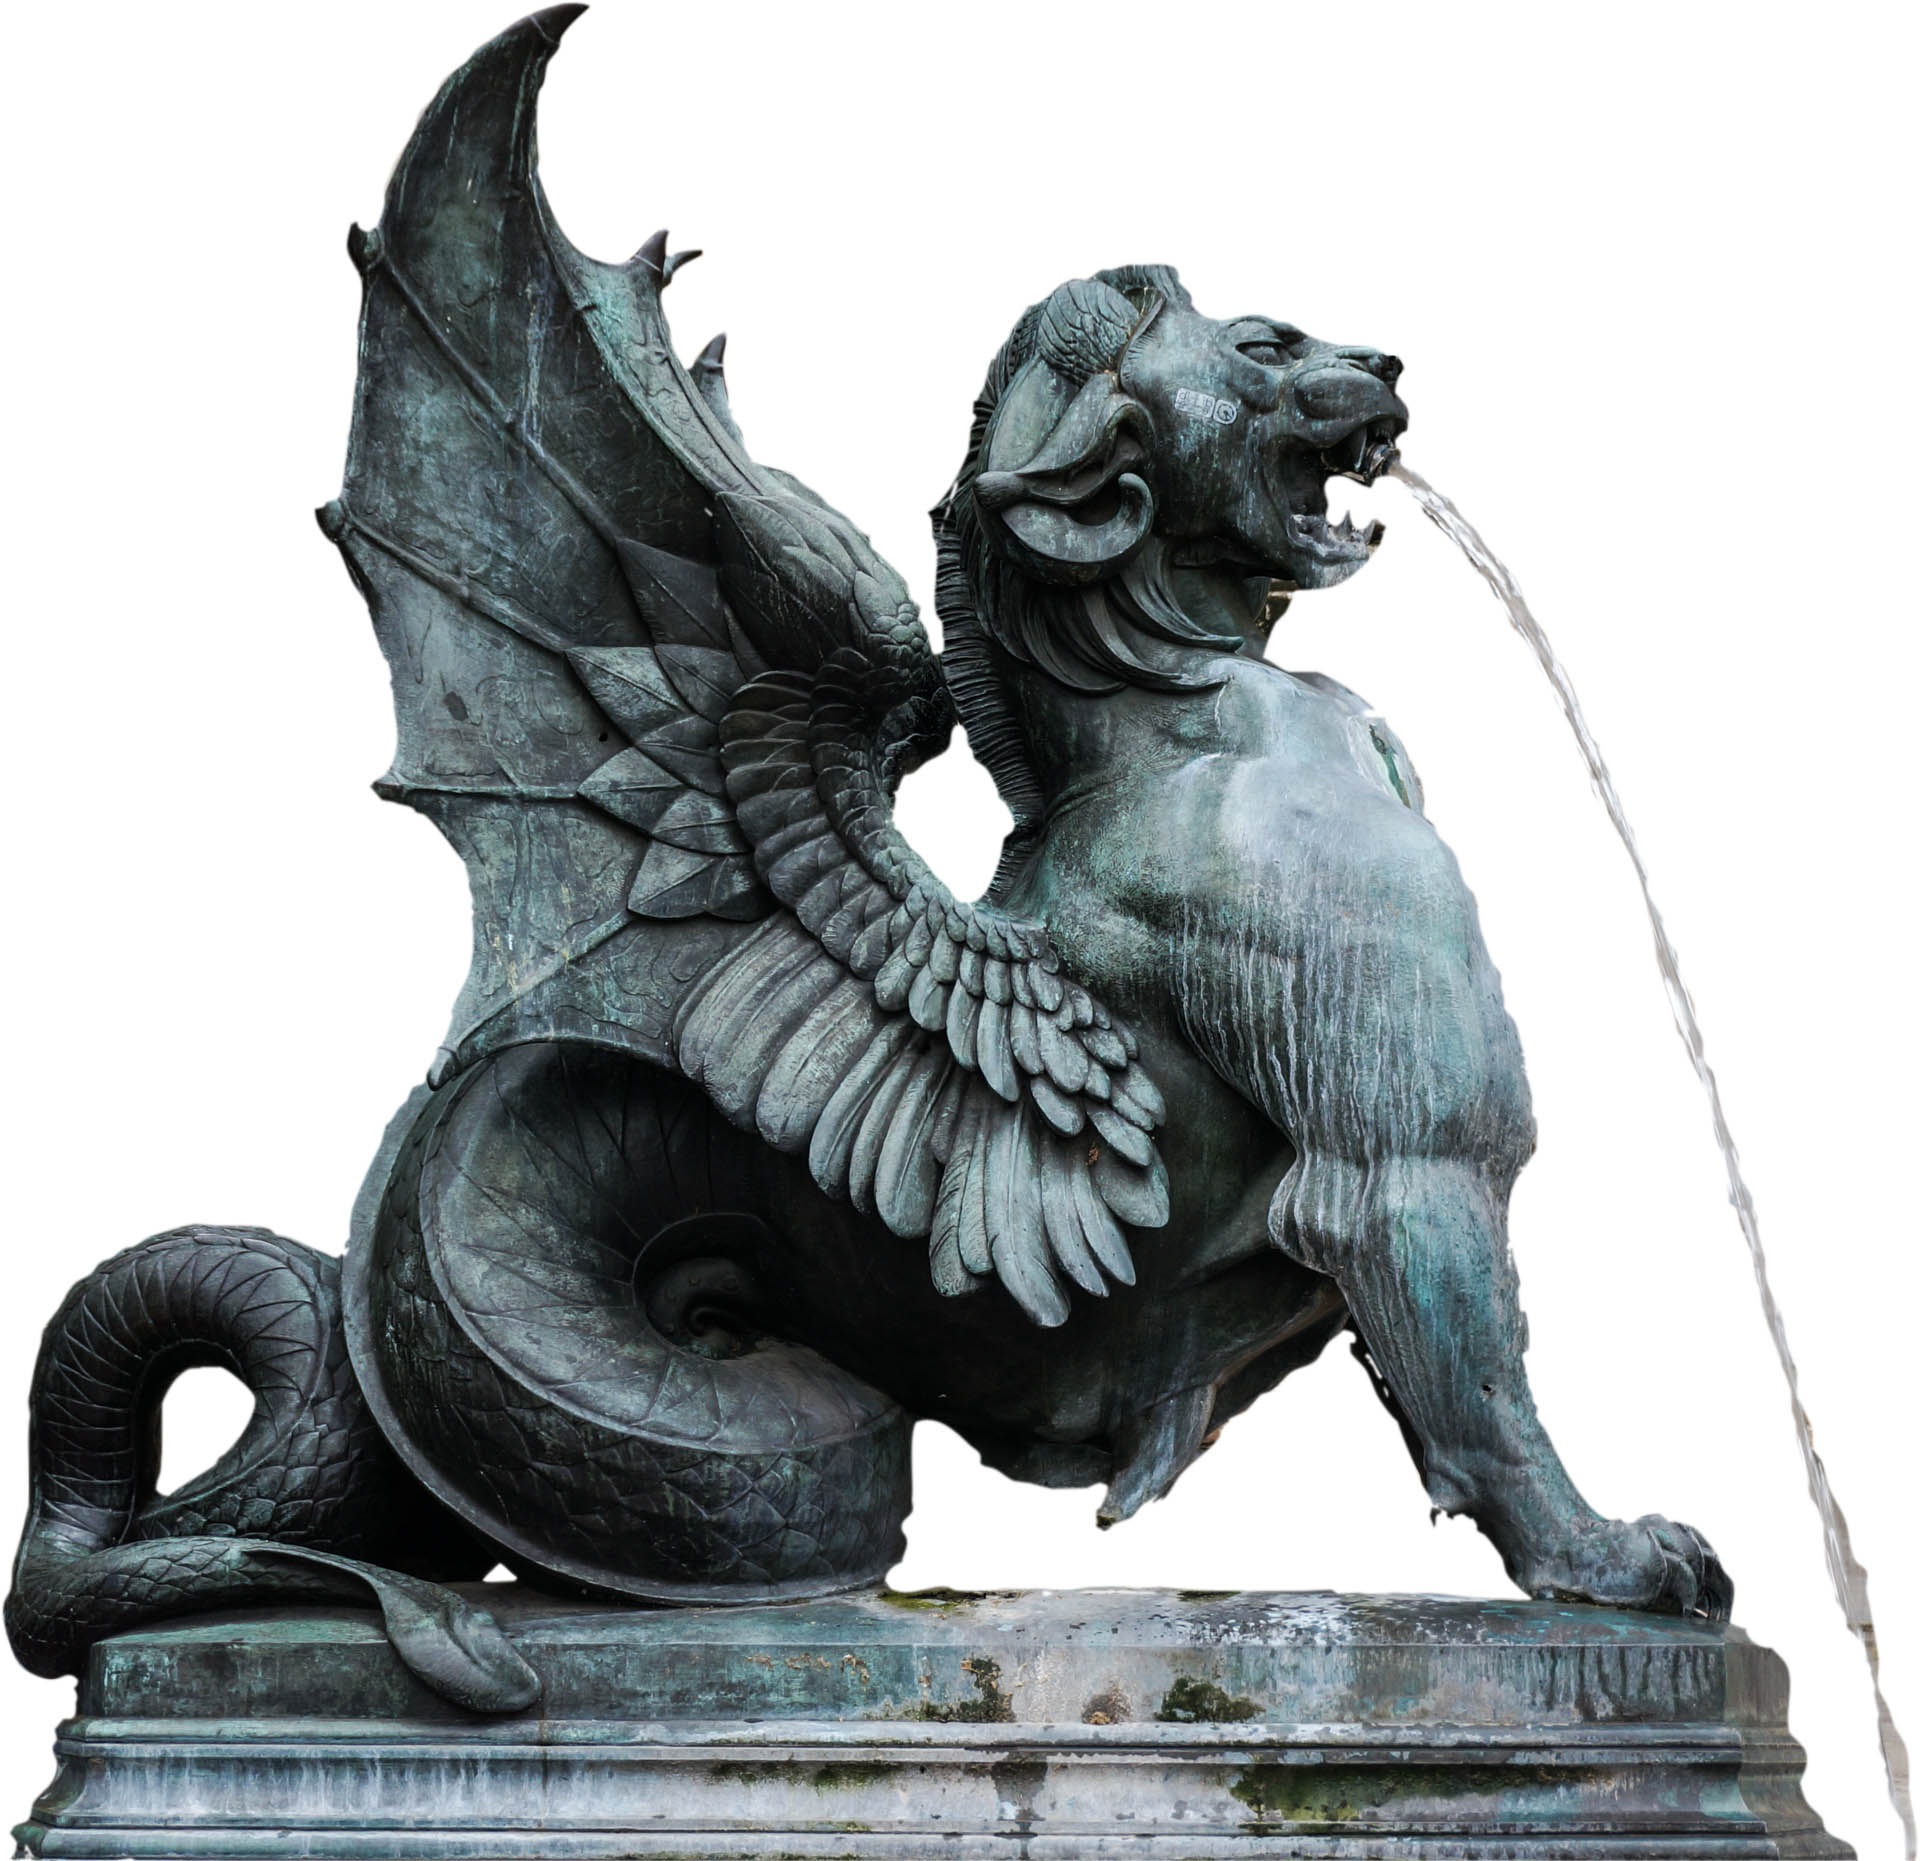
water, paris, monument, statue, gargoyle, sculpture, art, figure, fountain, dragon, stone carving, bronze sculpture